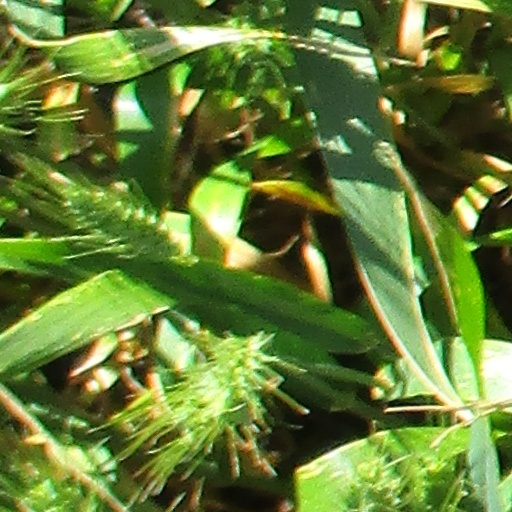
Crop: wheat